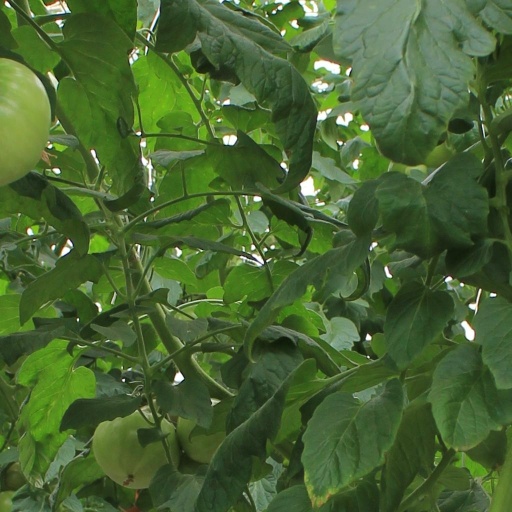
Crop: tomato